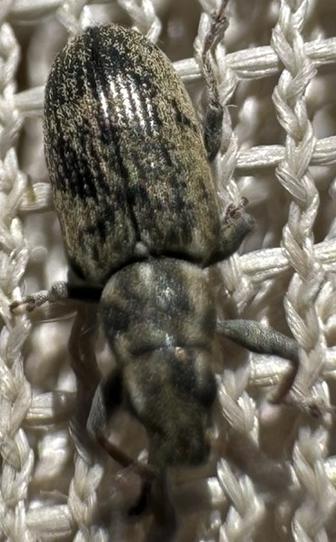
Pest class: pea_leaf_weevil